Beeston Junction–Hunslet Goods railway

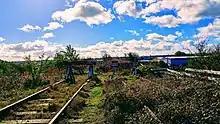
End of the line in Hunslet Goods yard (Tarmac stone terminal)

The station and sidings covered an area of 23 acres. There was a large warehouse with ten 30 cwt hydraulic cranes as well as a 30cwt and a three ton crane. The site was provided with 8,000 yards of sidings. the North Eastern Railway had constructed a short branch line from Neville Hill. The branch line was double track.